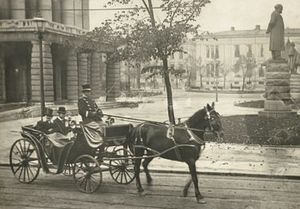
Ibsenmuseet (Oslo) / Galleri
Ibsenmuseet i Oslo er et museum om digteren og dramatikeren Henrik Ibsen.